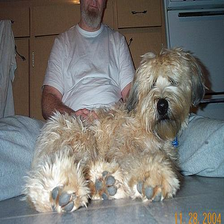
Species: dog
Breed: wheaten terrier